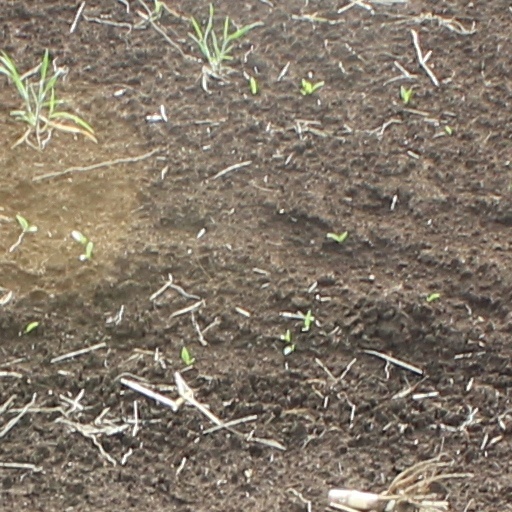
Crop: wheat